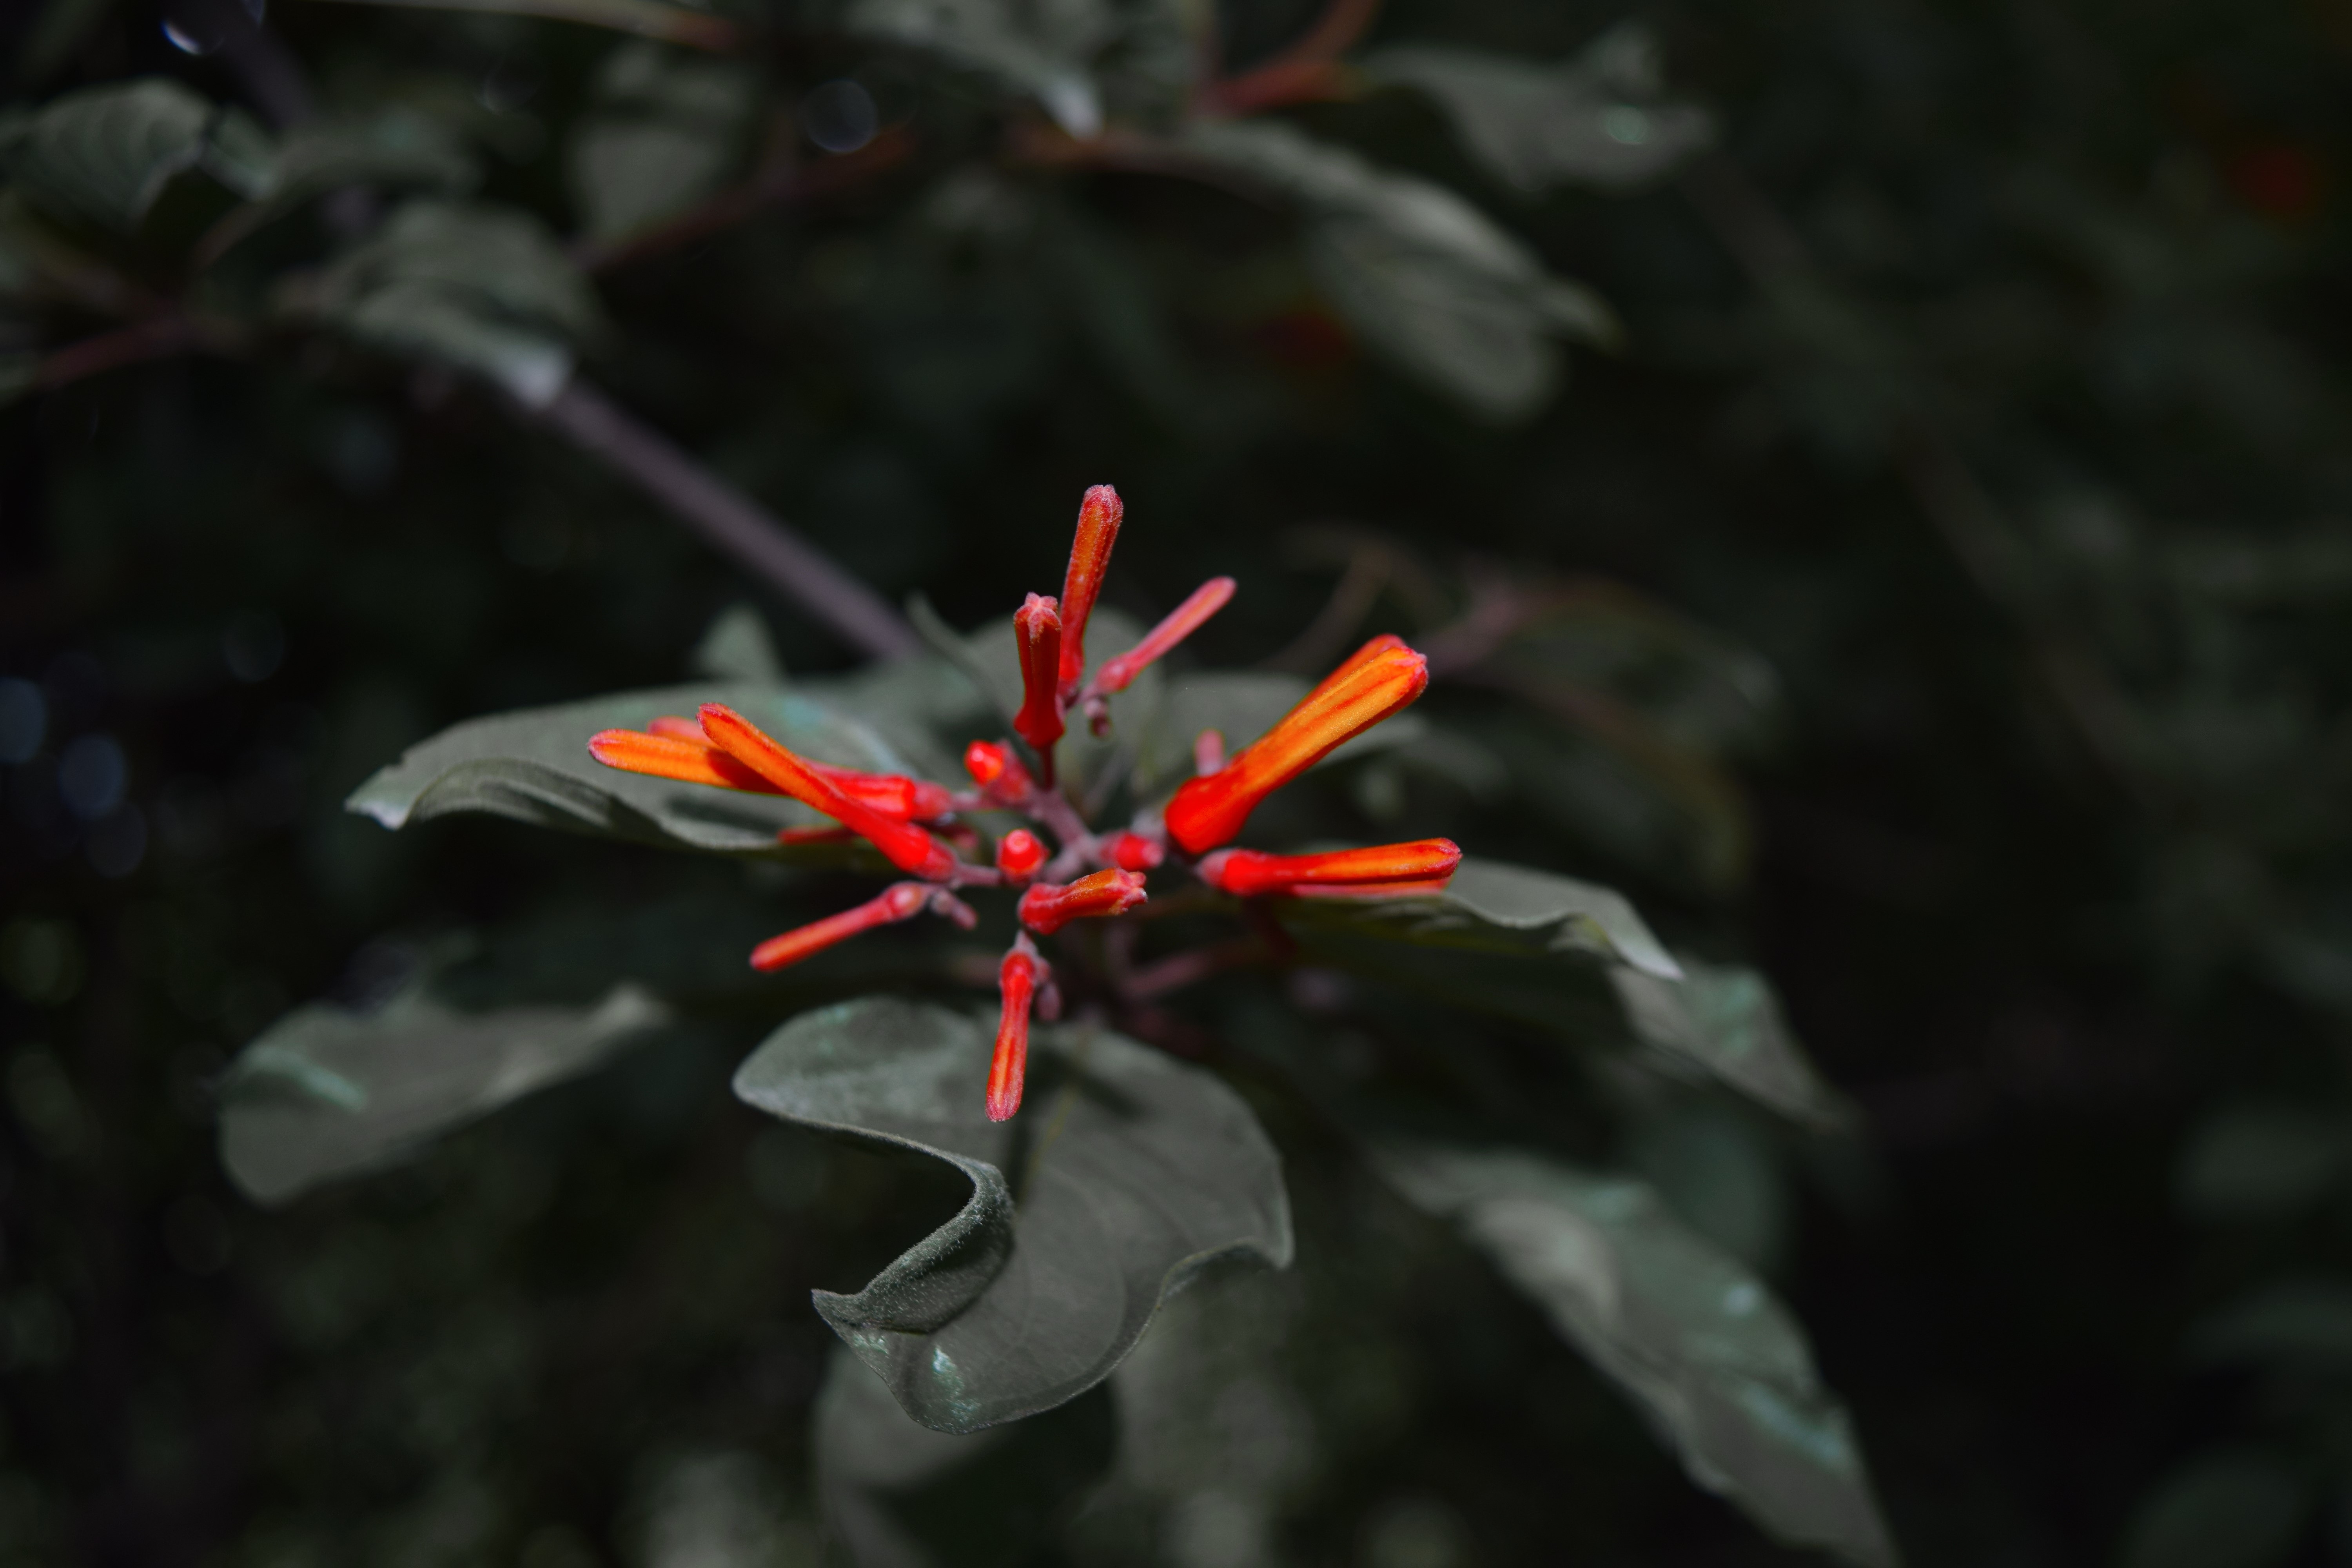
nature, plant, flower, wild, spring, natural, botany, flora, wildflower, petals, shrub, flowering plant, rishikesh, land plant